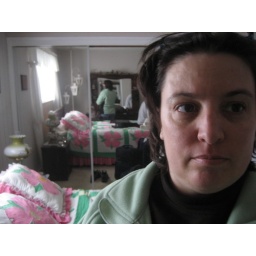
Arriving at Jason's Uncle Jim's house in Pleasanton. The dogwood quilt on the bed was made by Jason's grandma.